Grand jury investigation of Catholic Church sexual abuse in Pennsylvania

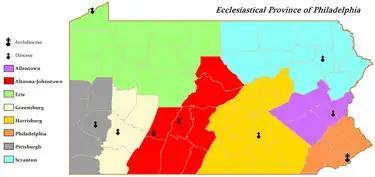
The August 2018 grand jury report includes all Pennsylvania dioceses except Philadelphia and Altoona–Johnstown, which had already issued earlier reports.

A grand jury investigation of Catholic Church sexual abuse in Pennsylvania lasted from 2016 to 2018, and investigated the history of clerical sexual abuse in six Pennsylvania dioceses.